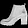
Label: Ankle boot